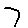
Label: 7